Palembang cuisine

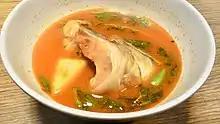
"Pindang patin".

Spices are also generally included although not as liberally as its same-island counterpart. Palembang cuisine is noted by its preference to the sour and sweet flavour, as evidences in "pindang" fish soup, funky-smelled "tempoyak"-based dish made from fermented durian, and also "kuah cuko" spicy sweet vinegar sauce of "pempek" fishcake. Those dishes are popular fare and often associated with the city.